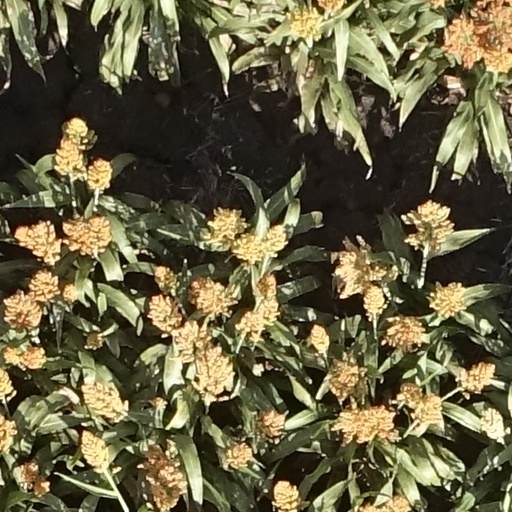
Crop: sorghum